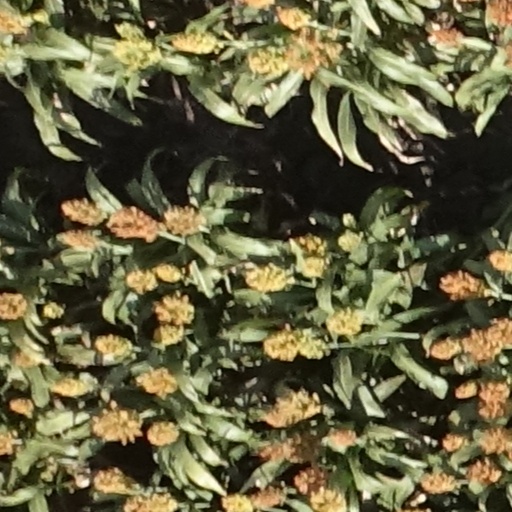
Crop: sorghum